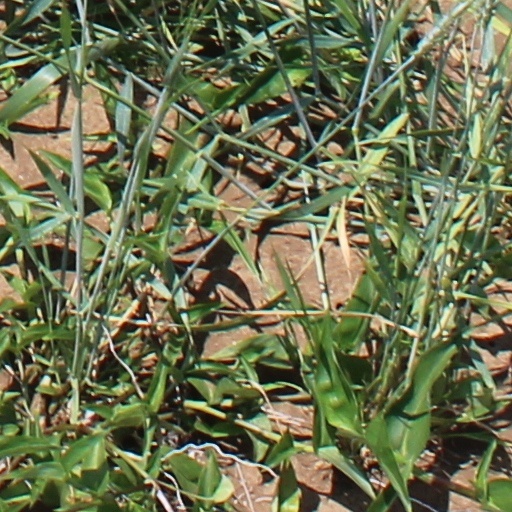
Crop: wheat